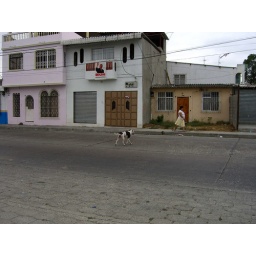
street near carlos' house